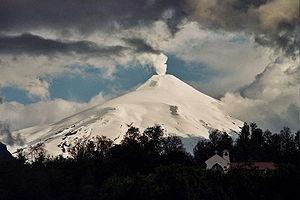
L’observatoire volcanologique des Andes du Sud est un observatoire volcanologique rattaché au Service national de géologie et des mines du Chili. Centre d'interprétation des données du Réseau national de vigilance volcanique, l'Observatoire surveille en temps réel la situation des volcans en activité au Chili. L'observatoire est situé rue Rudecindo Ortega 2400, dans la ville de Temuco, dans la région d'Araucanie.